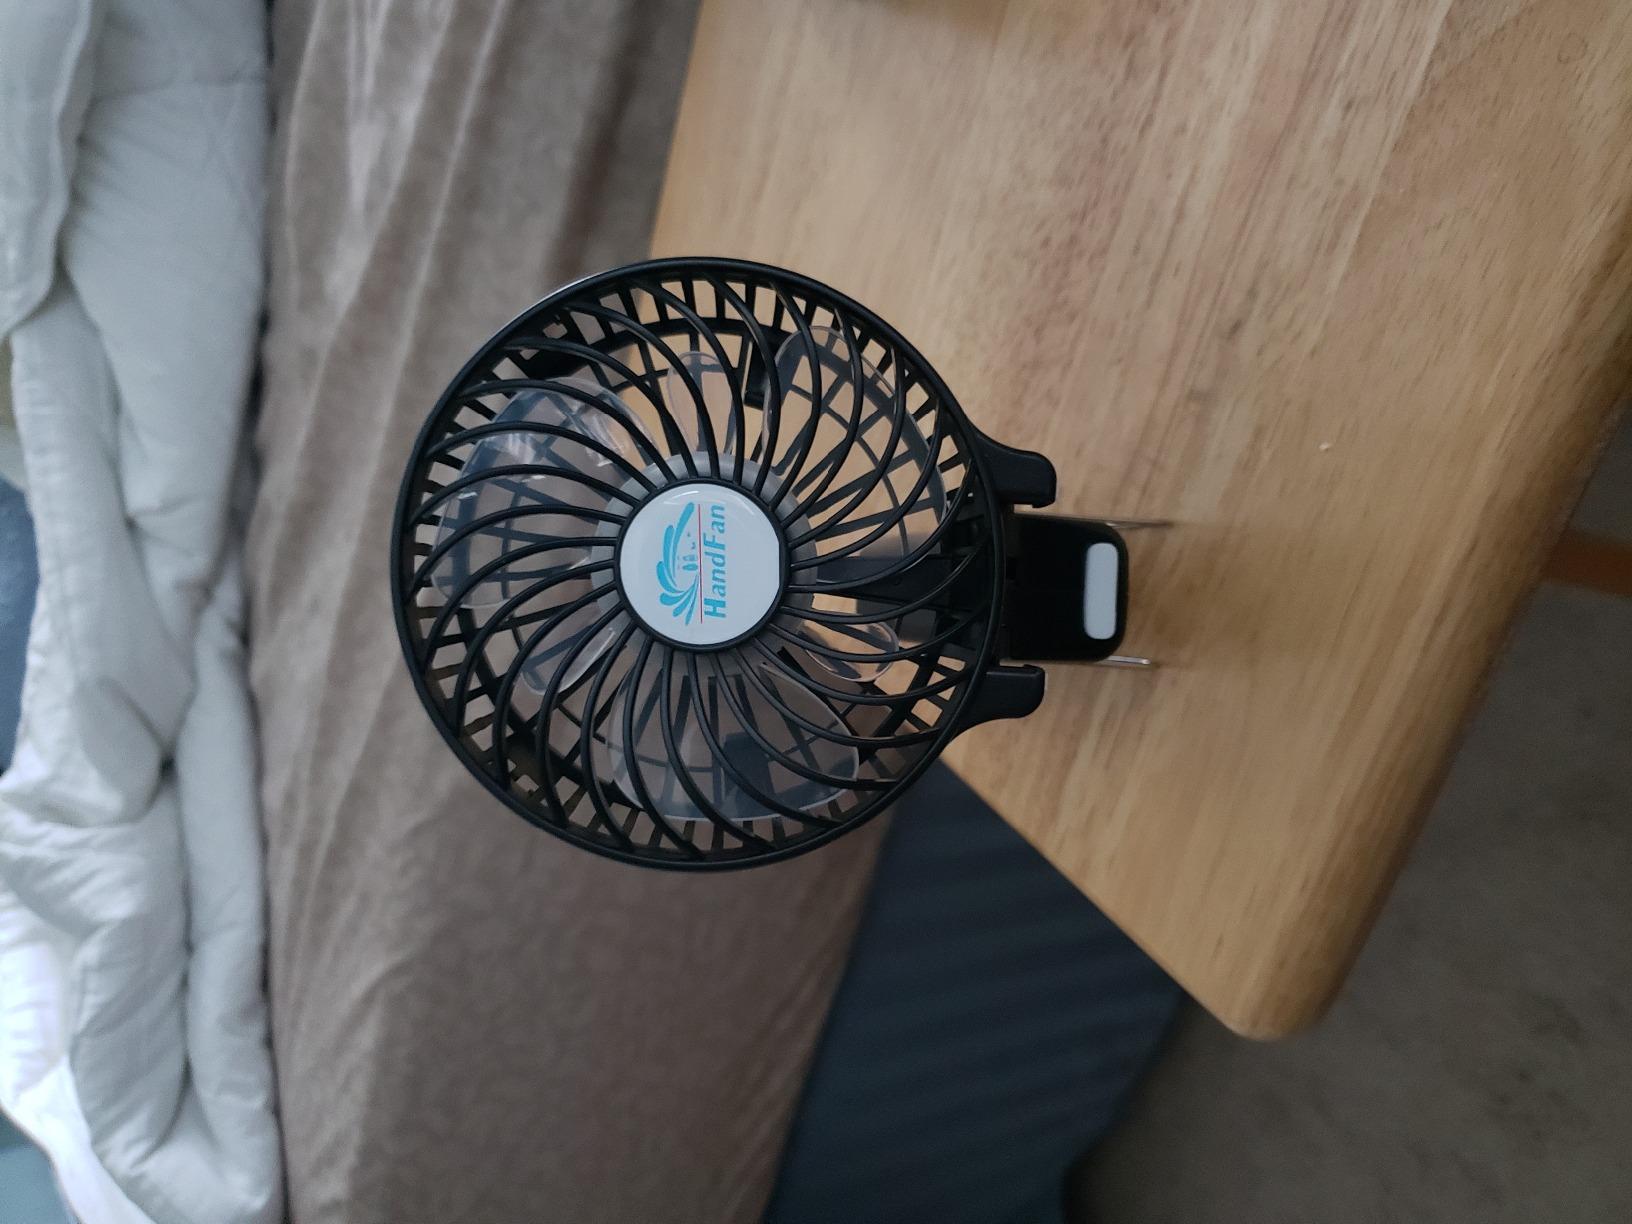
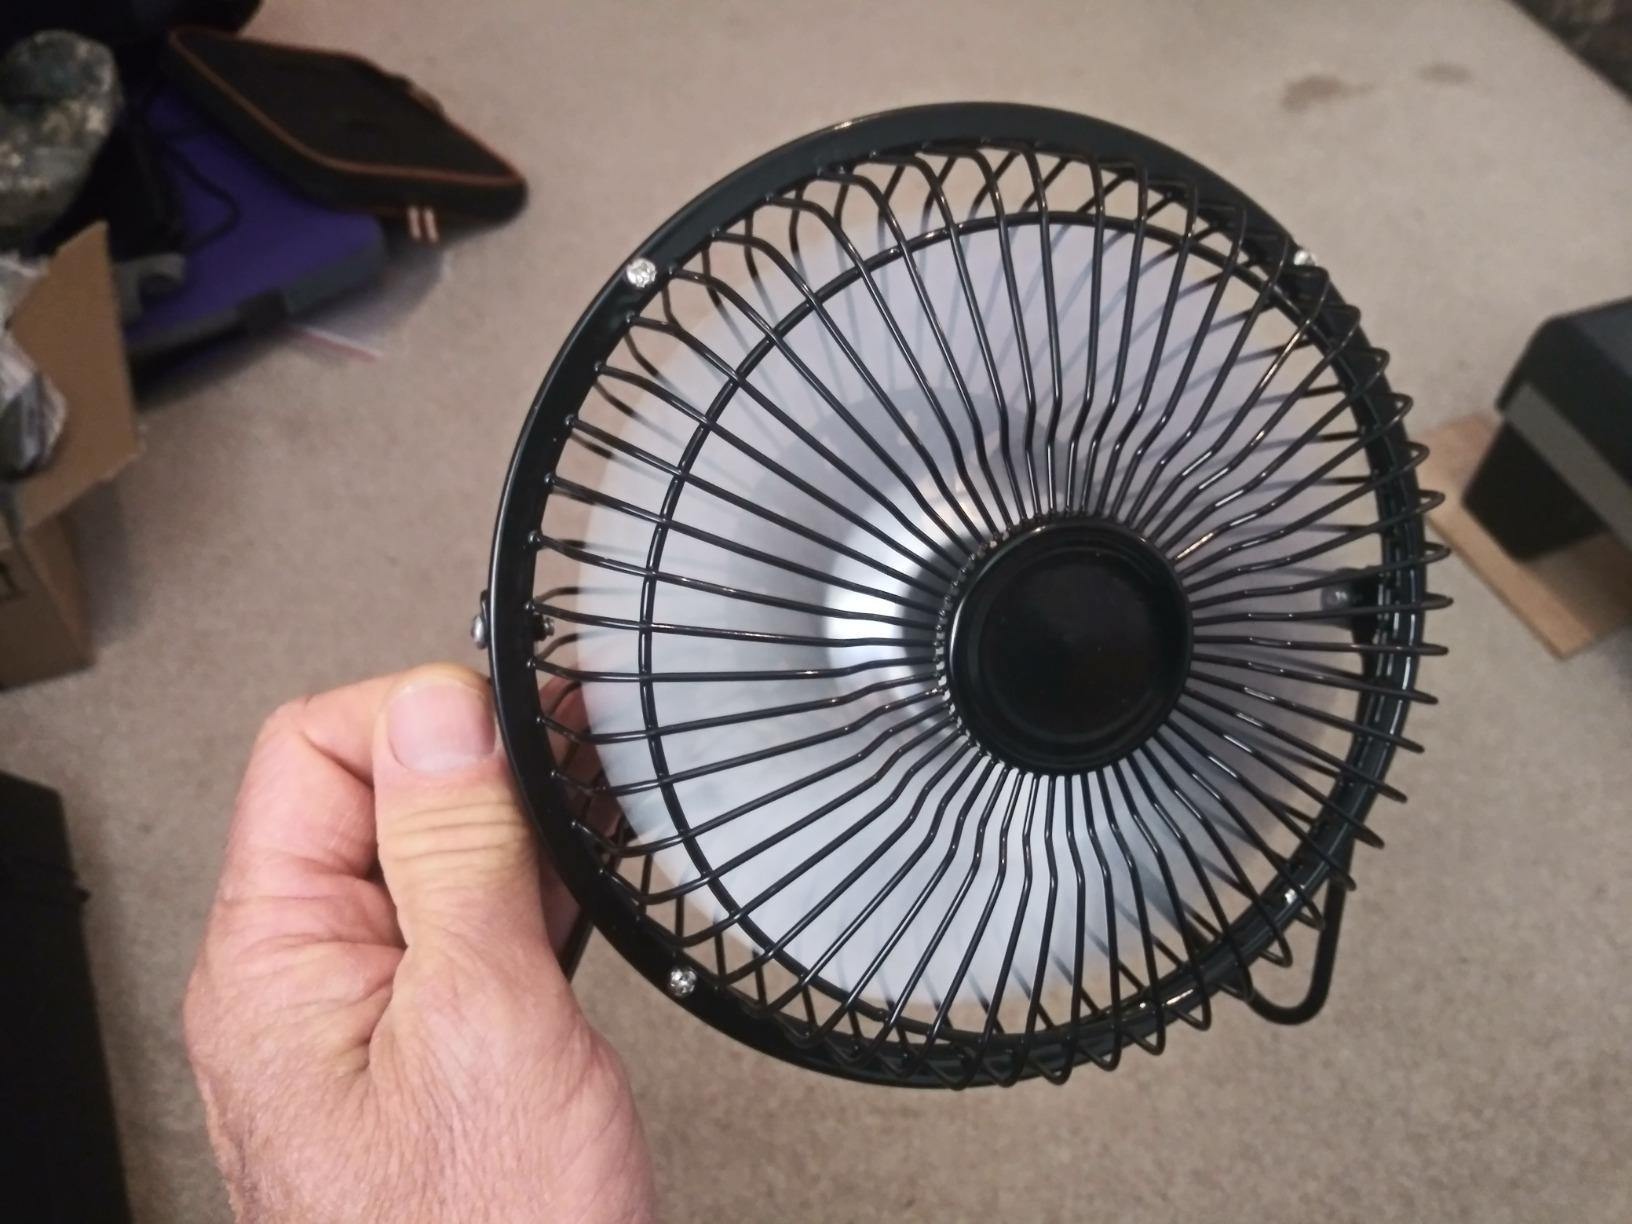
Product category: fan
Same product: no